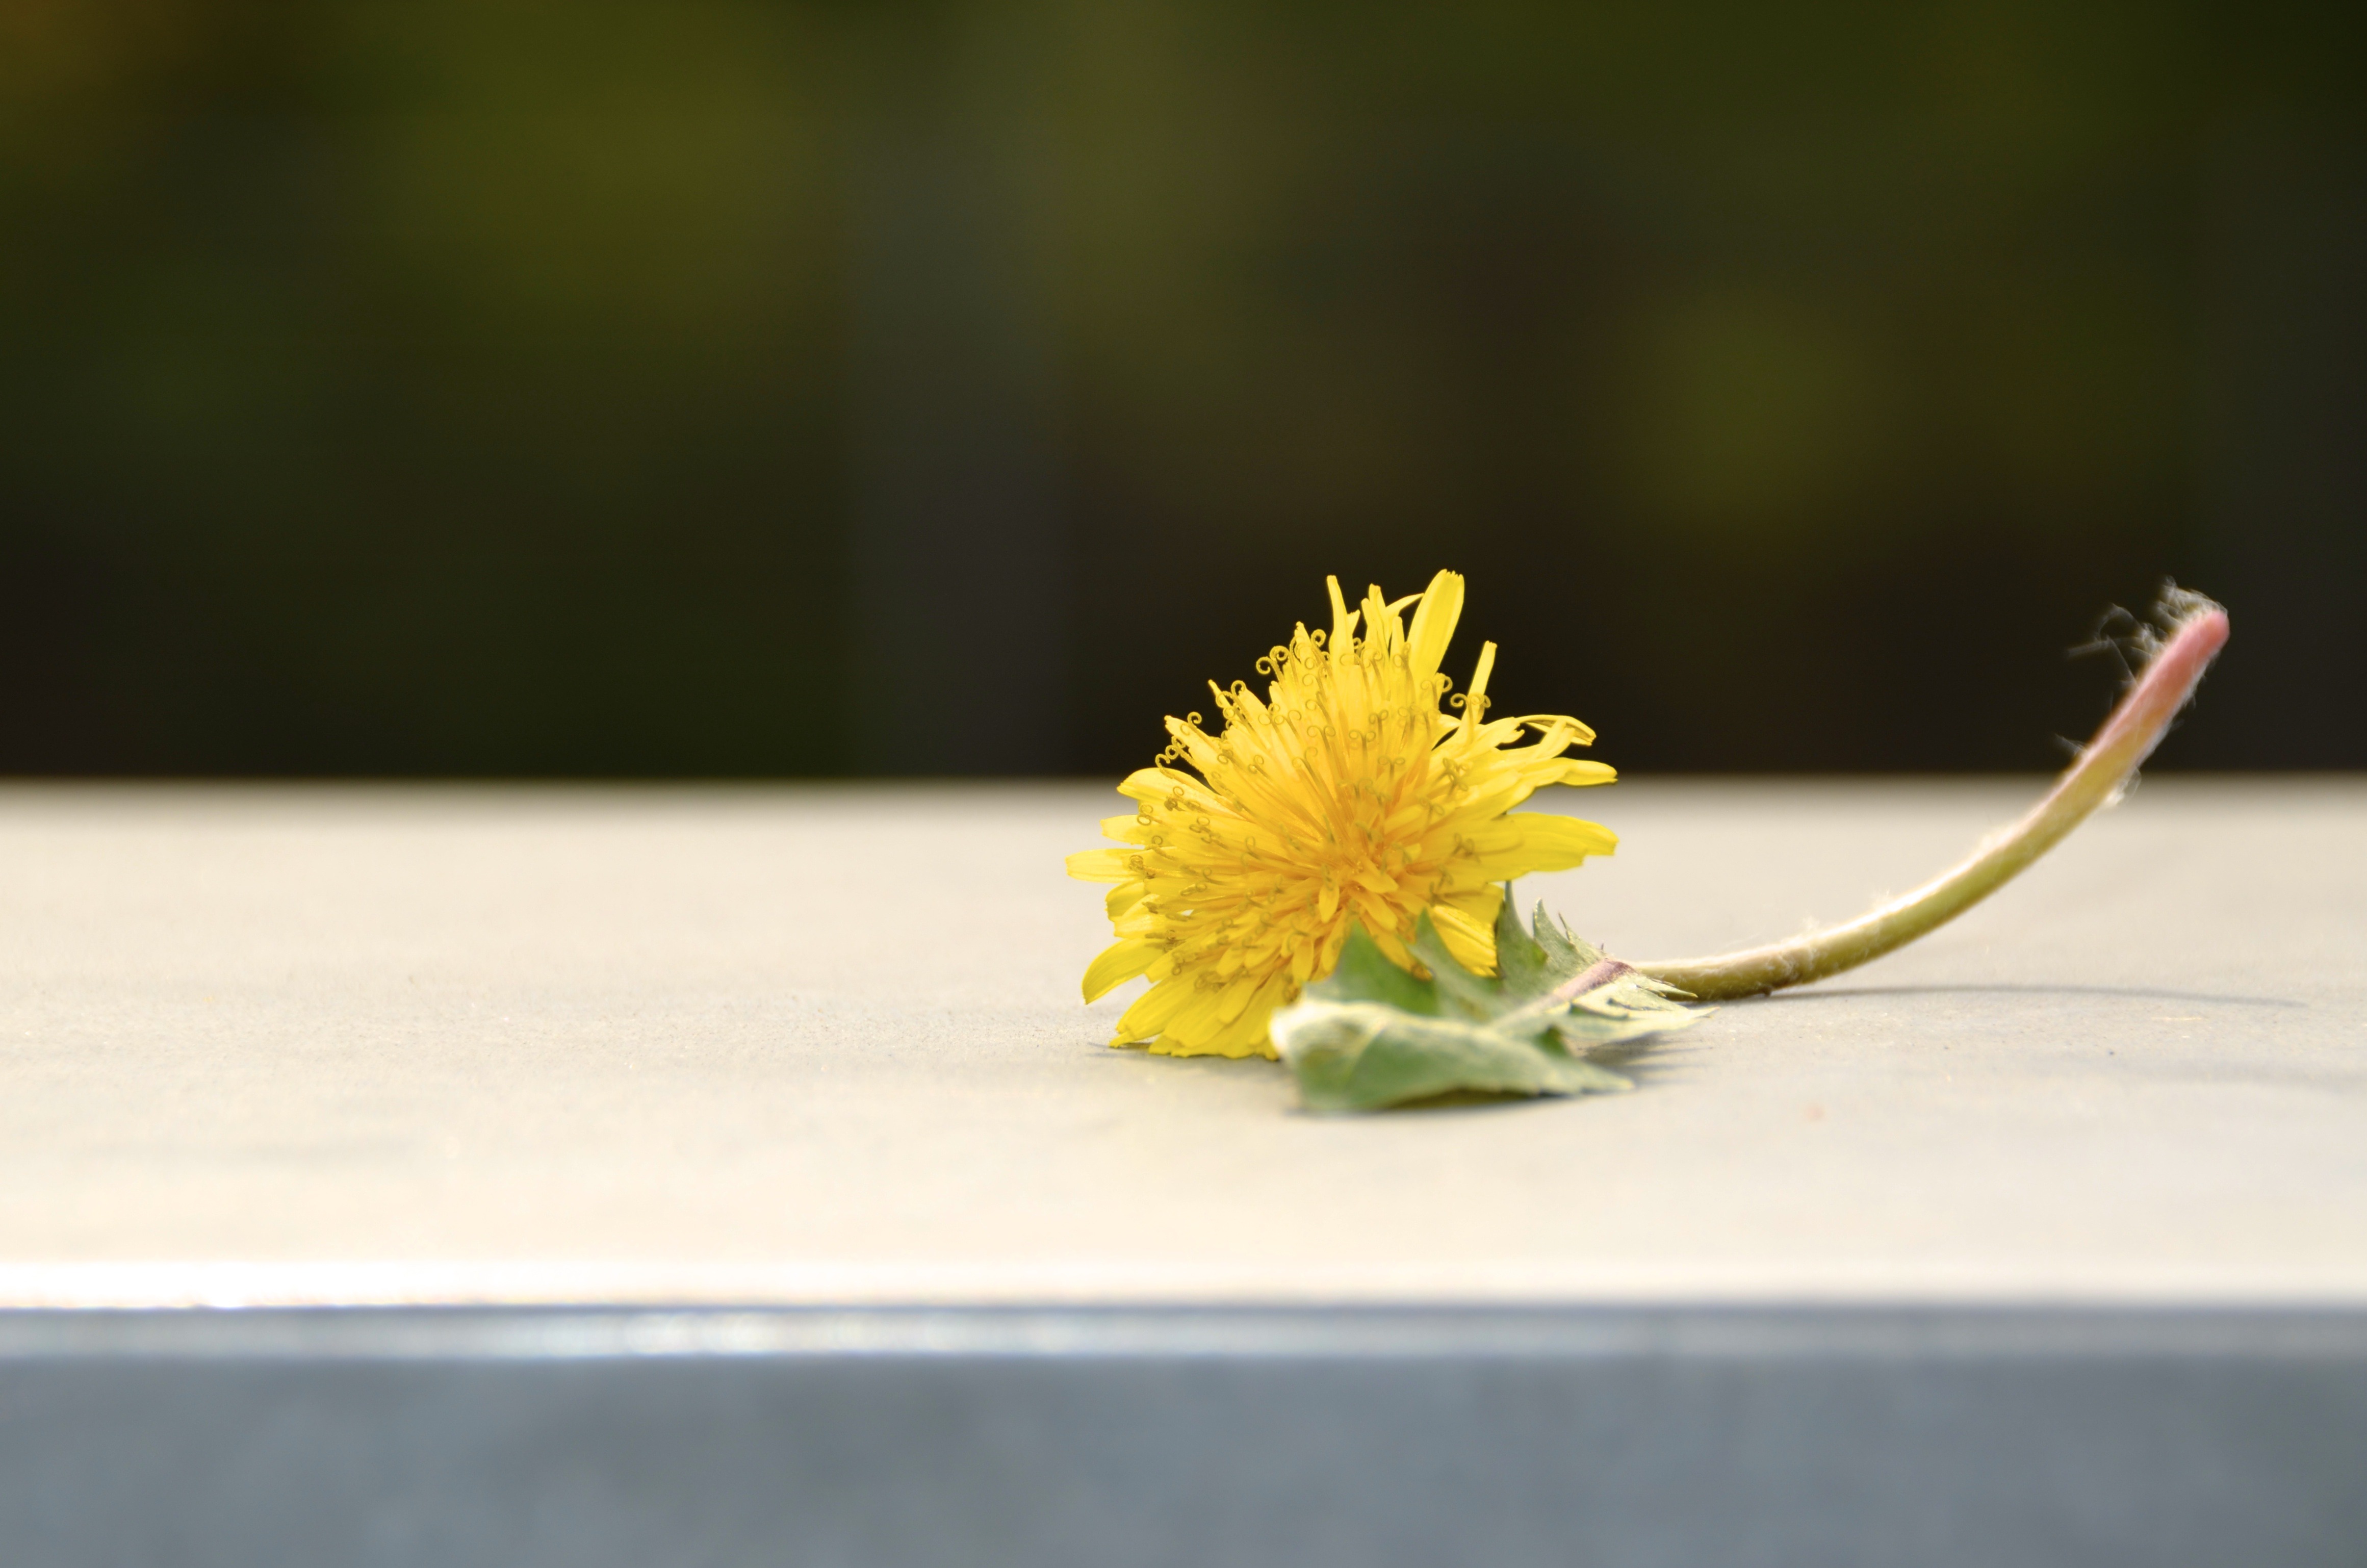
plant, photography, dandelion, leaf, flower, petal, wall, green, yellow, flora, close up, floristry, macro photography, flowering plant, ikebana, hundeblume